List of Olympic champions in men's water polo

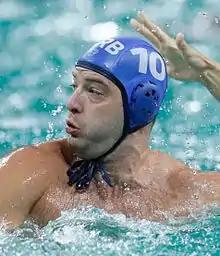
Filip Filipović scored 19 goals at the 2016 Olympics, helping Serbia win gold. He was named the Most Valuable Player of the men's water polo tournament.

Note: Duško Pijetlović and Gojko Pijetlović are brothers.